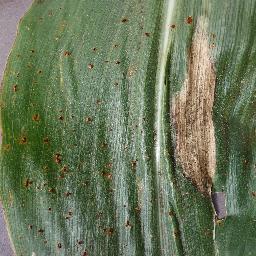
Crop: corn
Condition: (maize)_northern_blight